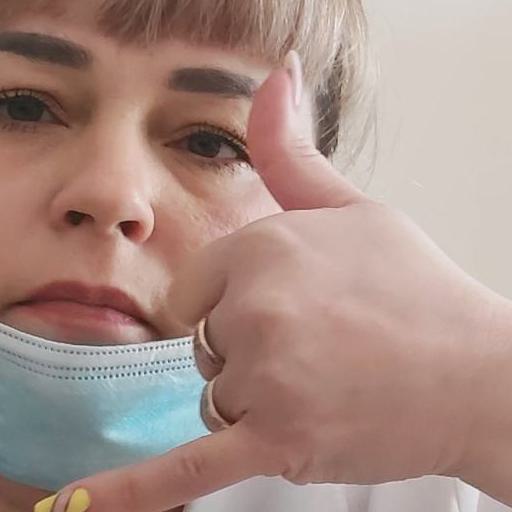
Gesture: call